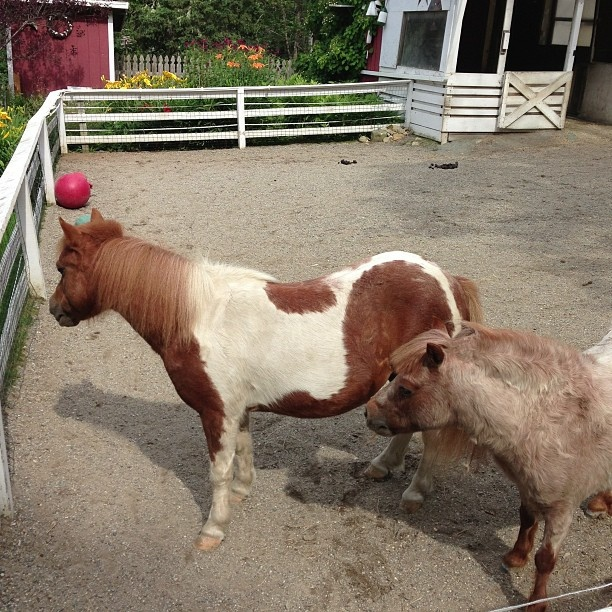
A horse standing next to another animal in a pen.
Two ponies stand in the dirt inside an enclosure.
Two brown ponies are standing in a coral.
Two horses stand on gravel in an enclosure surrounded by flowers and buildings.
Looking down at two small ponies in a sandy enclosure